Qin dynasty

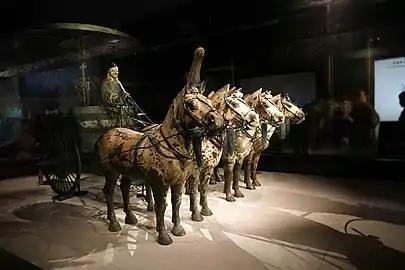
Terracotta Army at the Mausoleum of Qin Shi Huang museum

In total, three assassination attempts were made on Qin Shi Huangone in 227 BC by Jing Ke, and the other two around 218 BC. Owing in part to these incidents, the emperor became paranoid and obsessed with immortality. While on a trip to the eastern frontiers in 210 BC, Qin Shi Huang died in an attempt to procure an elixir of immortality from Taoist magicians, who claimed the elixir was stuck on an island guarded by a sea monster. The chief eunuch, Zhao Gao, and the prime minister, Li Si, hid the news of his death upon their return until they were able to alter his will. It is understood that his eldest son Fusu was intended to inherit the throne; however, Li and Zhao conspired to transmit a fabricated order for Fusu to commit suicide, and instead elevated the former emperor's son Huhai to the throne, taking the name of Qin Er Shi. They believed that they would be able to manipulate Huhai to their own ends, effectively allowing them to exert control over the empire. As expected, Qin Er Shi proved inept: he executed many ministers and imperial princes, continued massive building projectsone of the most extravagant was the lacquering of the city's wallsenlarged the army, increased taxes, and arrested messengers who delivered bad news. As a result, men from all over China revolted, attacking officials, raising armies, and declaring themselves kings of seized territories.